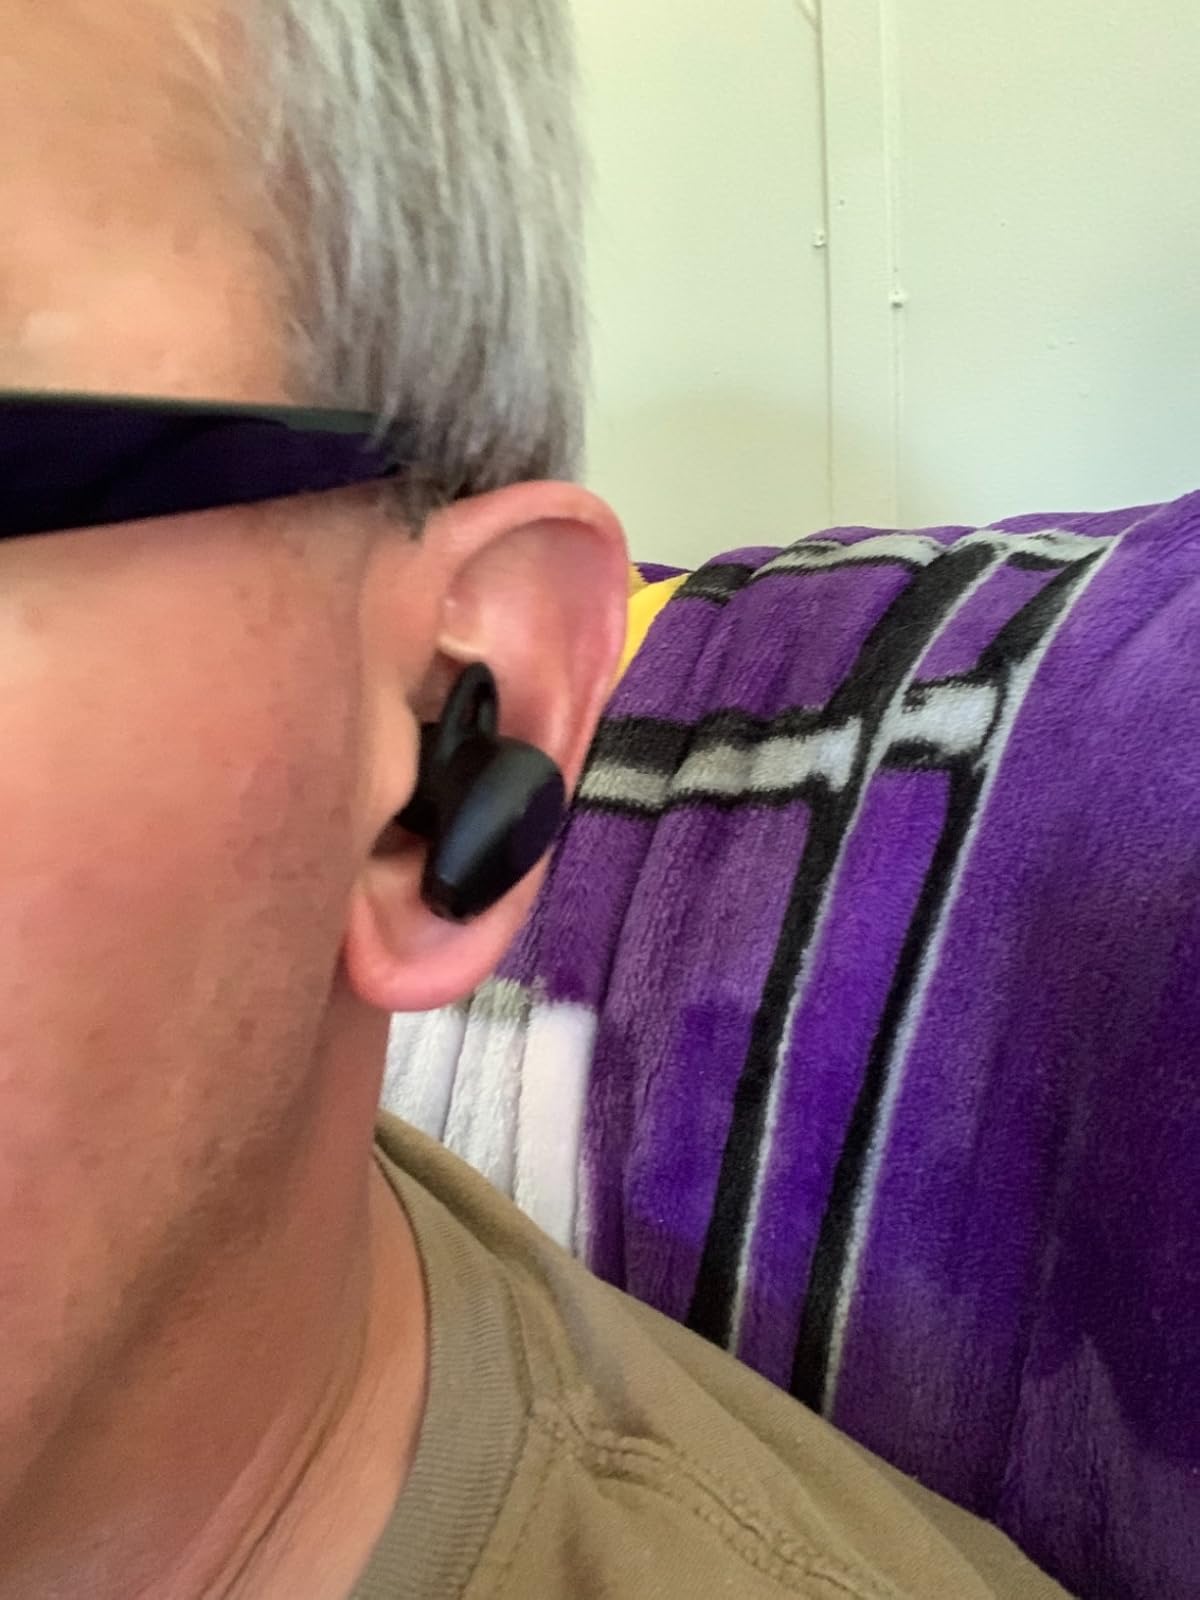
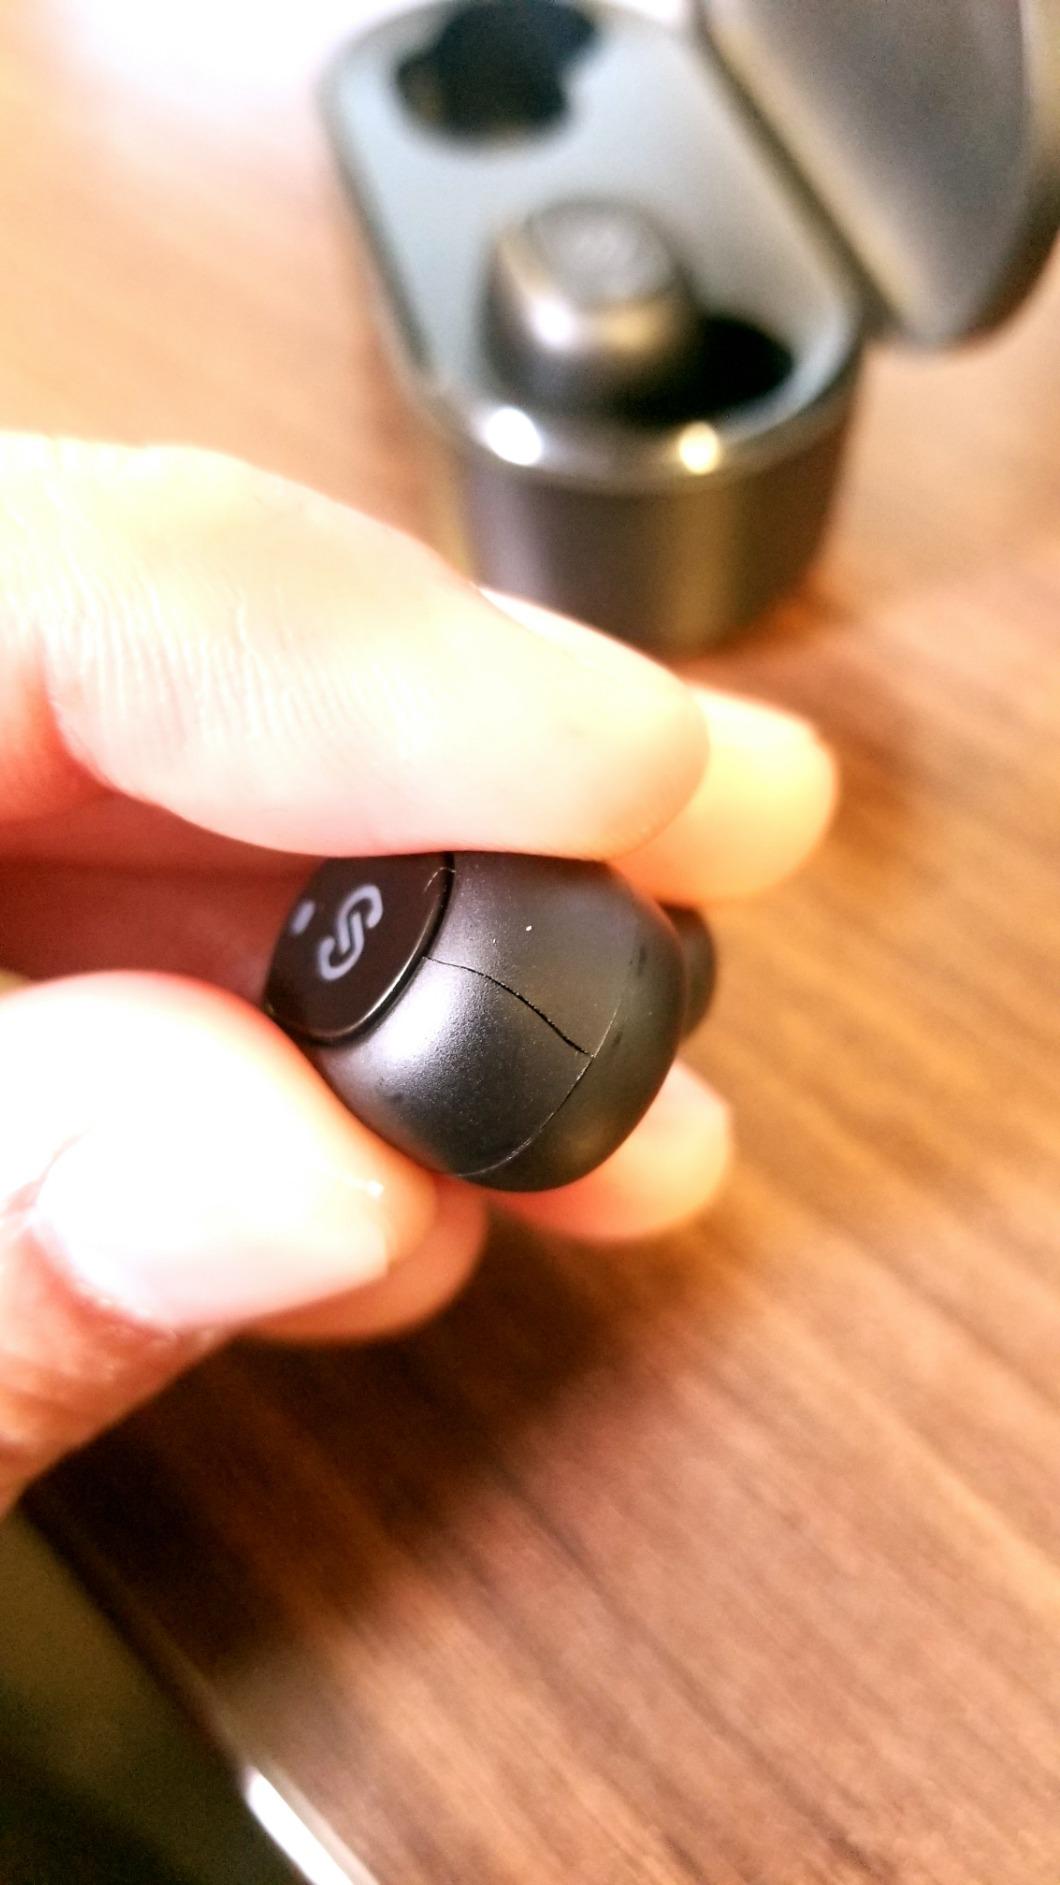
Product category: earbuds
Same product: no